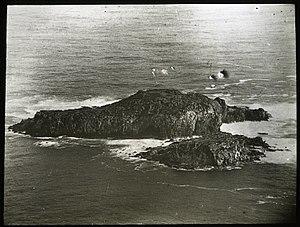
Motu Nui, « Grand îlot » en rapanui, est un îlot de la pointe sud-ouest de l’île de Pâques, et constitue le point le plus occidental du territoire chilien, ainsi que le point méridional de l'archipel pascuan.